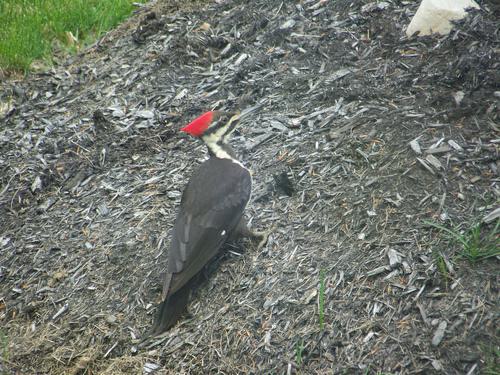
A photo of a pileated woodpecker